Alpena County Courthouse

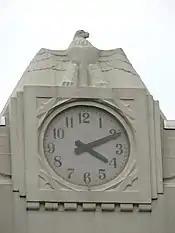
Clocktower

The current courthouse opened October 21, 1934. The building was designed by architect William H. Kuni of Detroit and built by the Henry C. Webber Construction Co. of locally produced poured Portland cement made from locally quarried limestone. According to Kuni, it was the first monolithic poured building constructed during the winter in a cold climate. Kuni also designed the Tuscola County Courthouse.